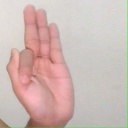
अक्षर: फ